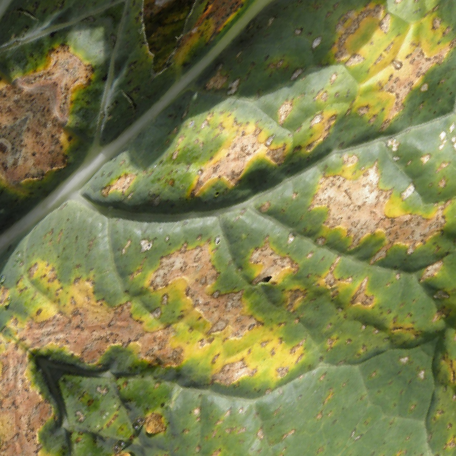
Label: Downy Mildew